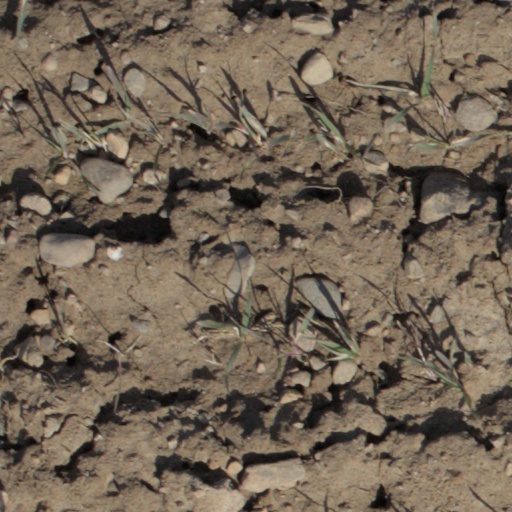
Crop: wheat